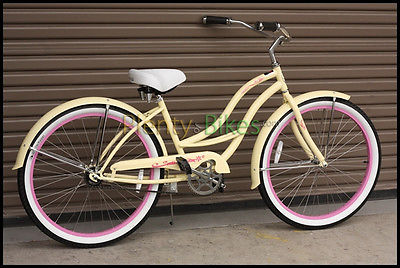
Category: bicycle